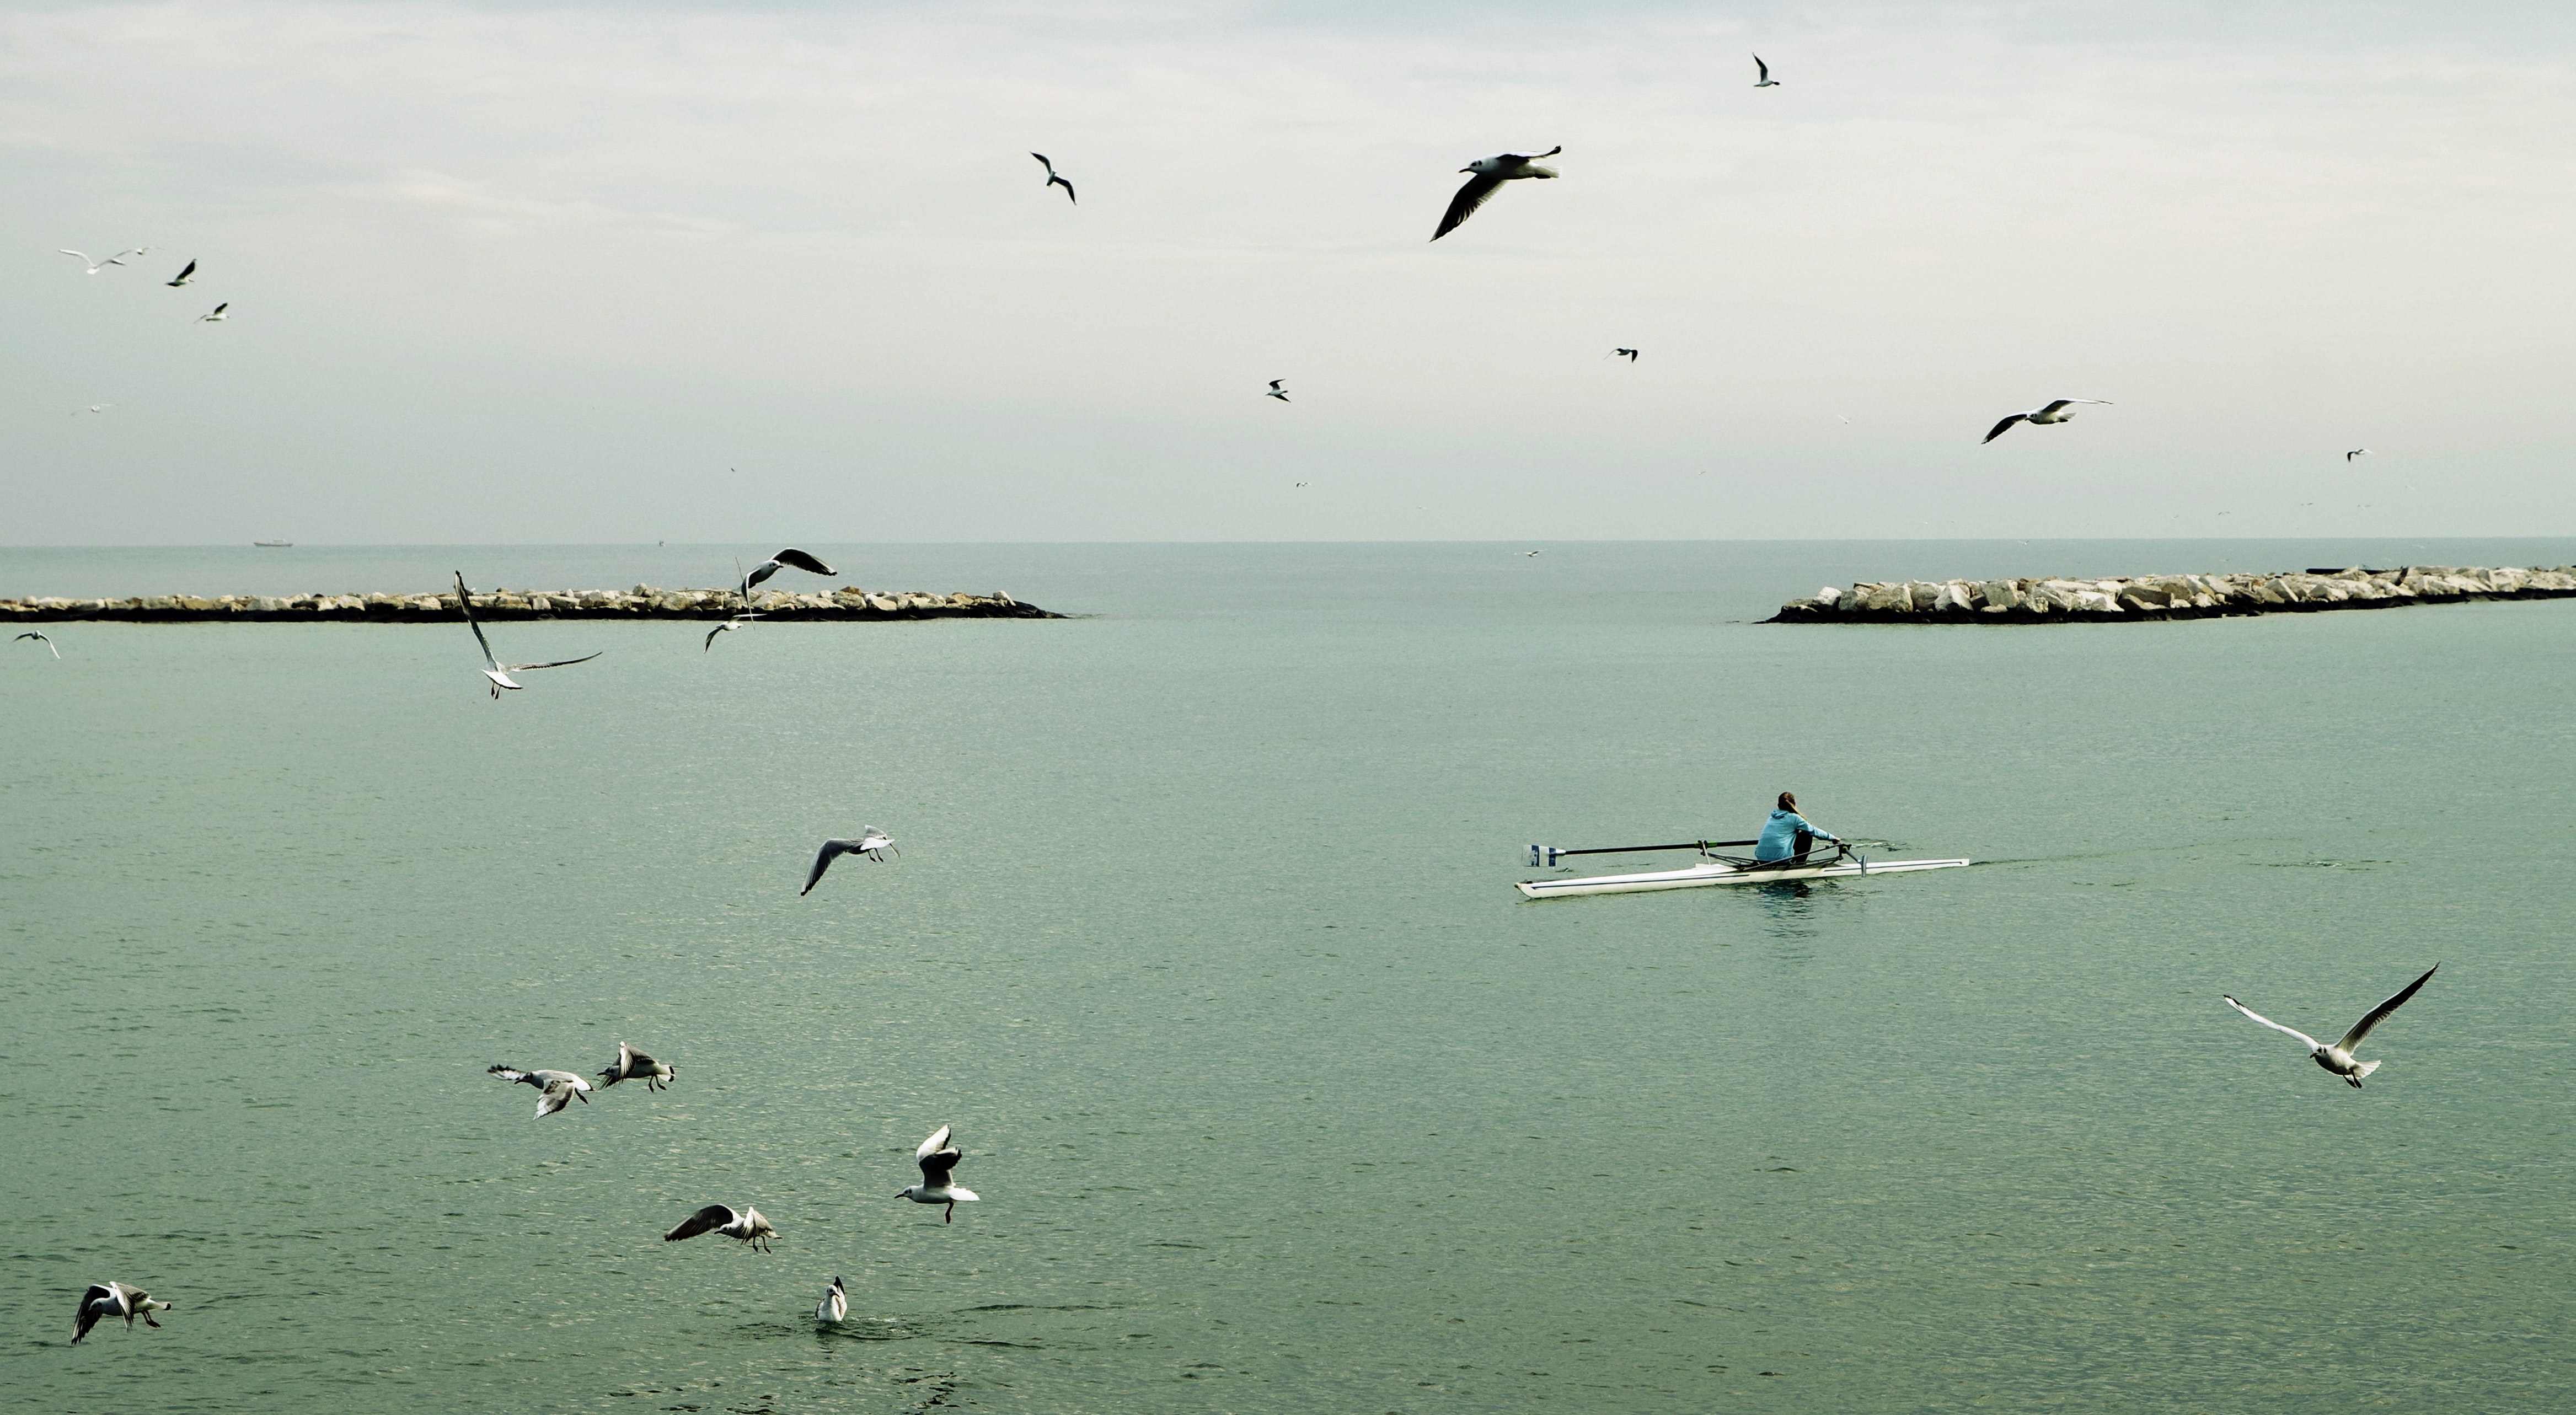
sky, bird, water, sea, seabird, bird migration, ocean, calm, horizon, flock, adaptation, animal migration, coast, cloud, lake, gull